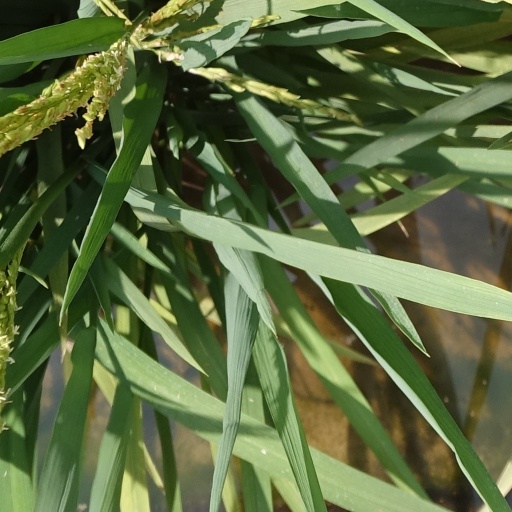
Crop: rice